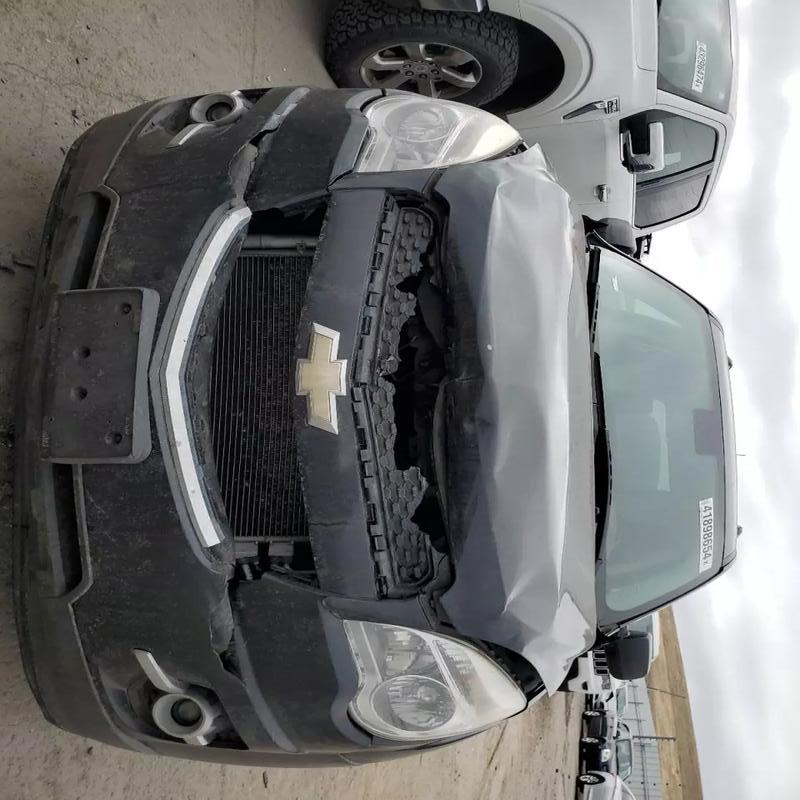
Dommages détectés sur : pare-choc avant, capot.
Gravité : majeur